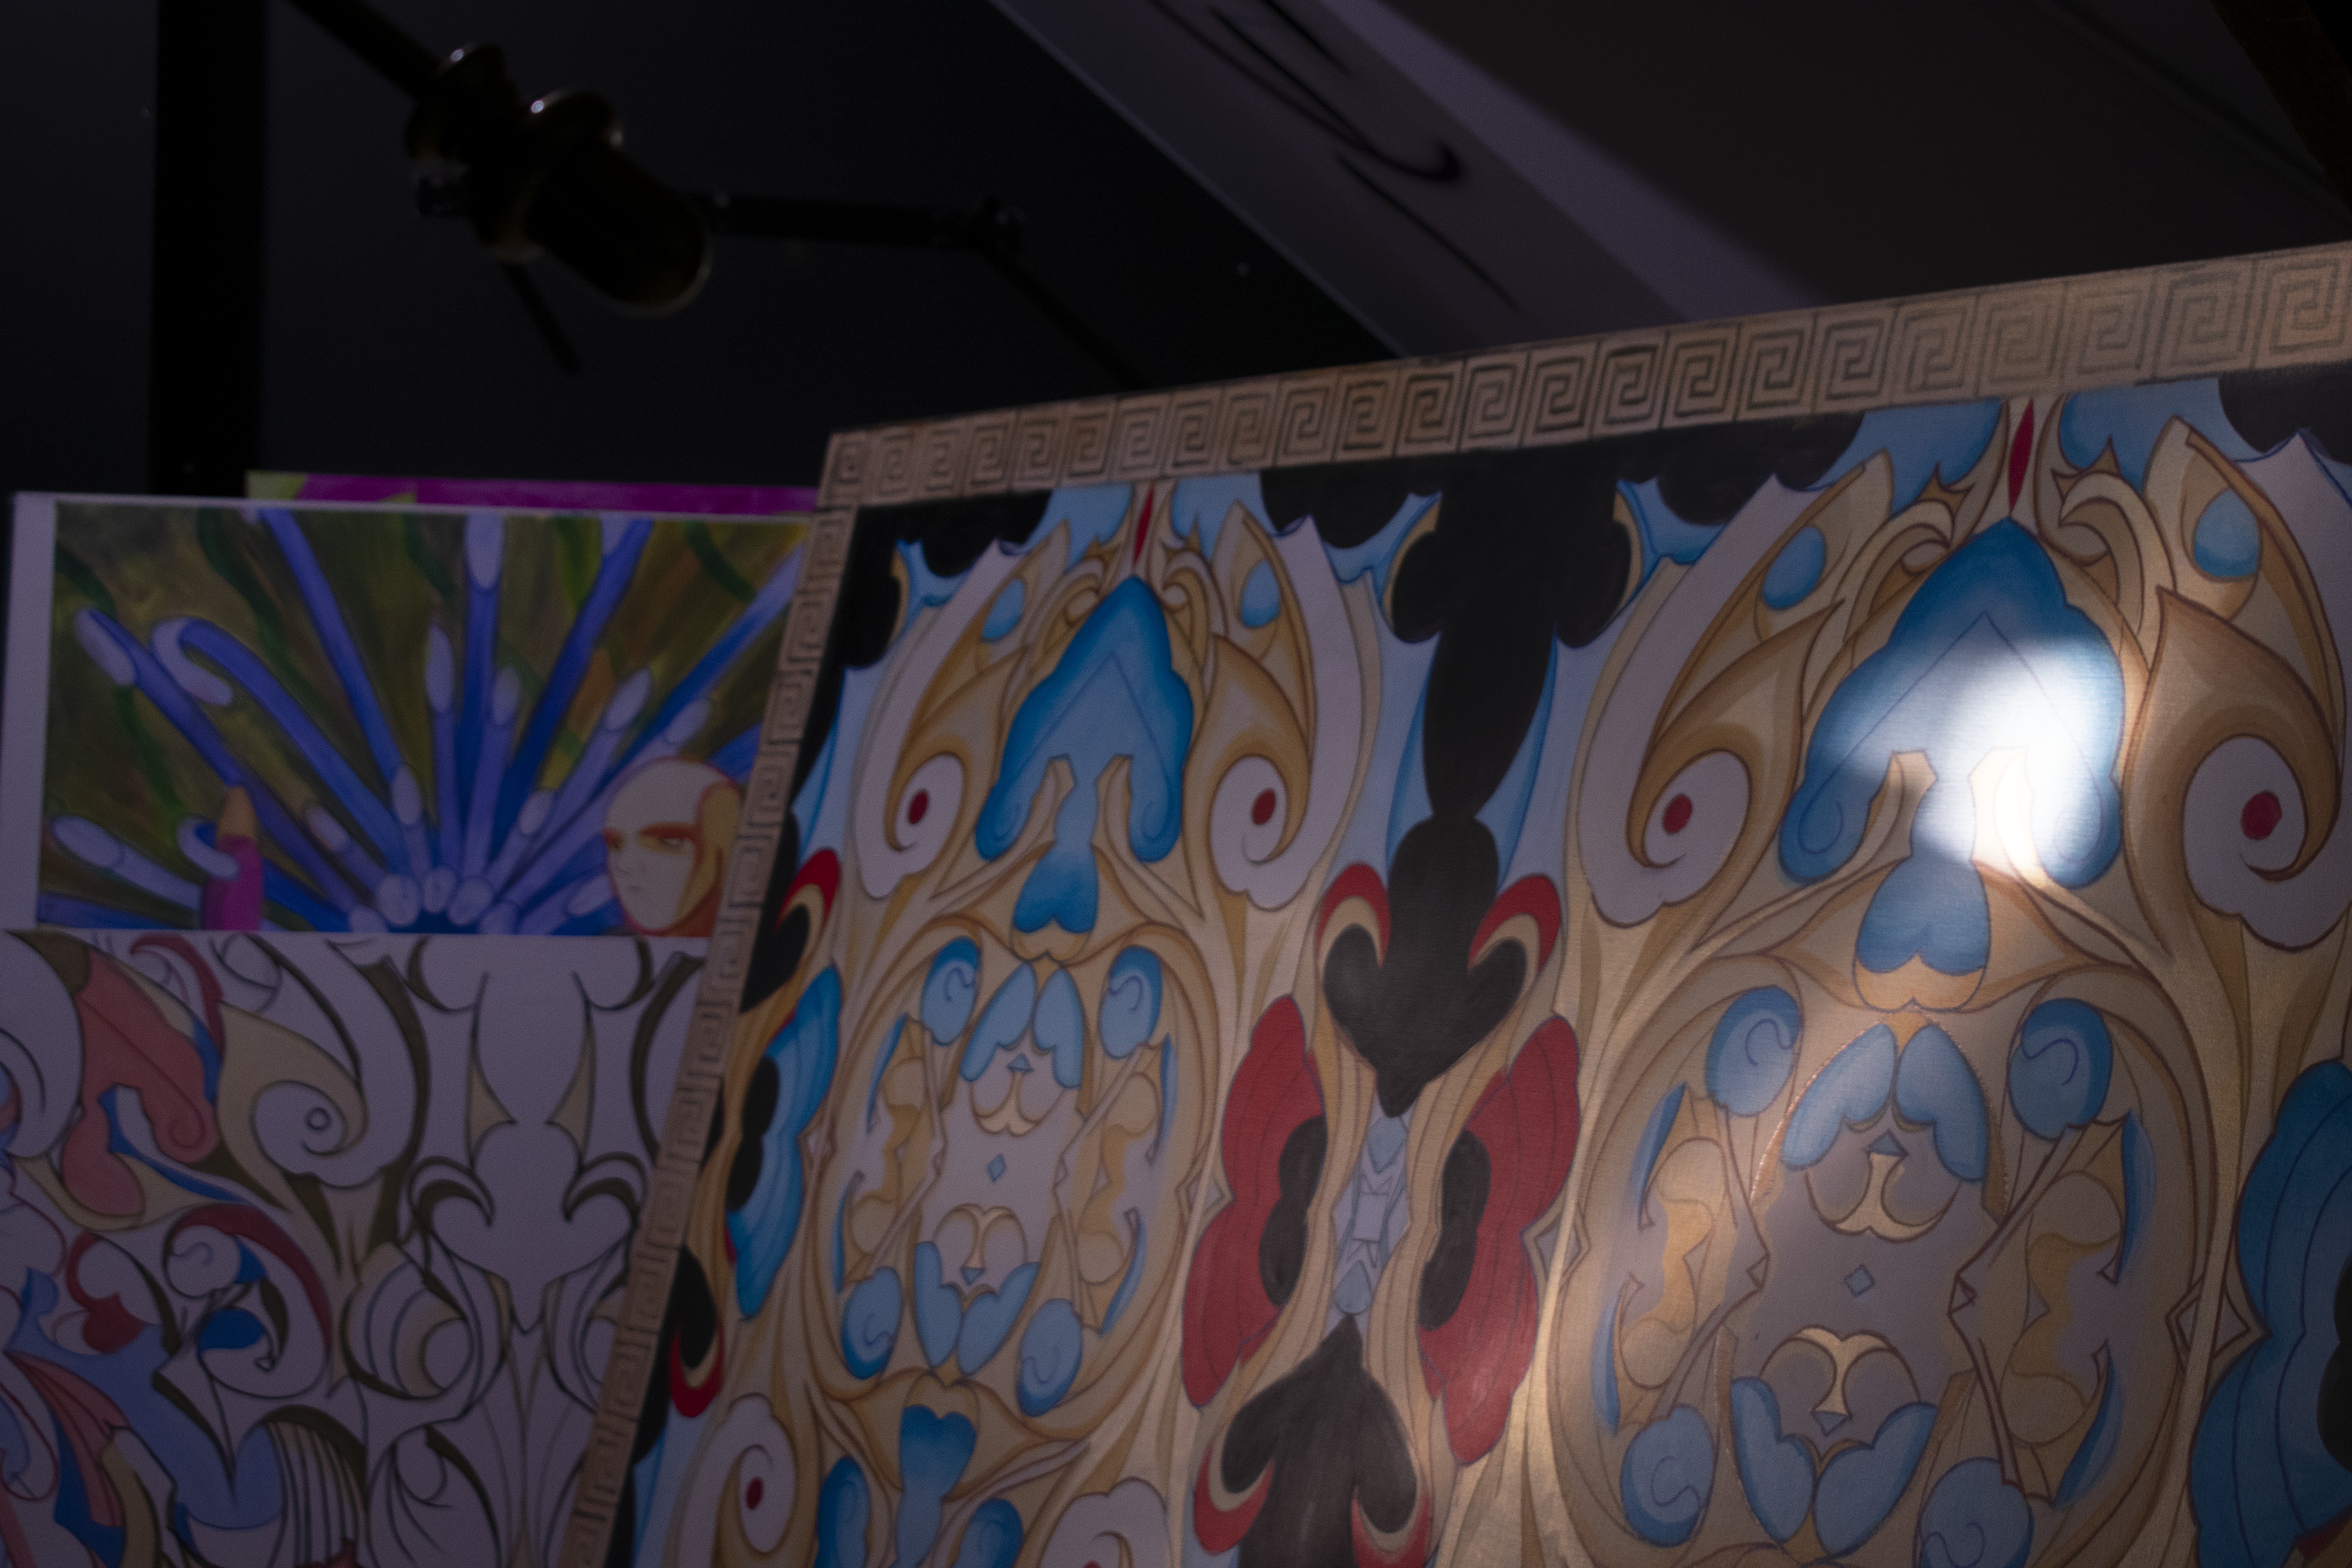
Brecht, Corbeel, illustration, art, work, photography, outside, inside, light, composition, national, nature, color, colour, design, popular, tree, france, belgium, germany, italy, brussels, Brecht Corbeel, decoration, props, concept art, photbashing, reference, blog, people, panda, wall, textile, architecture, pattern, room, interior design, visual arts, mural, ceiling, wood, house, painting, paint